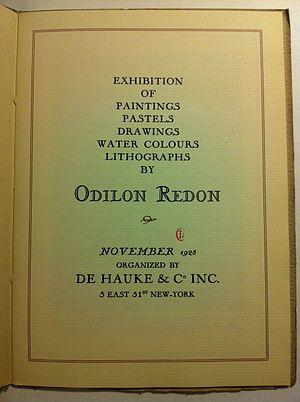
César Mange de Hauke, plus souvent appelé César M. de Hauke ou César de Hauke, né le 8 mars 1900 et mort le 15 juin 1965, est un marchand d'art français, spécialiste de dessin et de peinture modernes, notamment de l'œuvre de Georges Seurat.